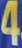
Number: 4